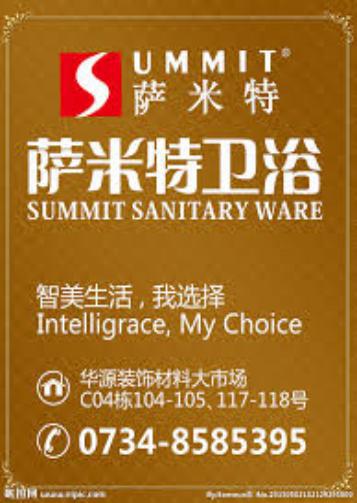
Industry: Others